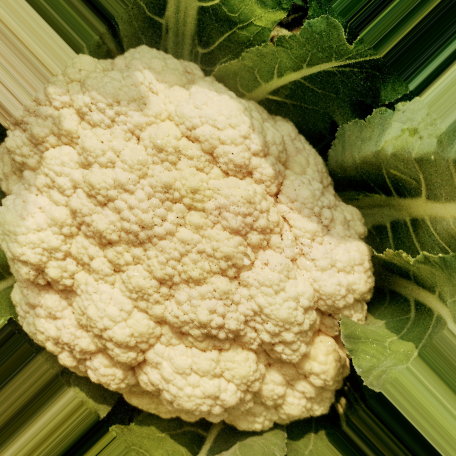
Label: Disease Free